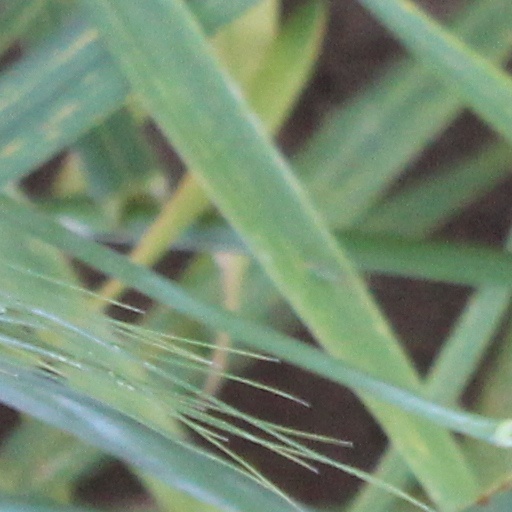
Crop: wheat